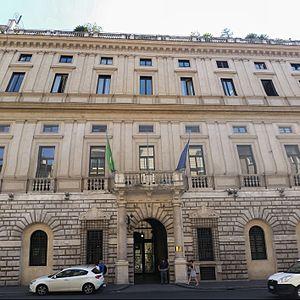
Le Palazzo Vidoni Caffarelli est un palais du centre de Rome, situé entre la Via del Sudario, la Piazza Vidoni, et le Corso Vittorio Emanuele.